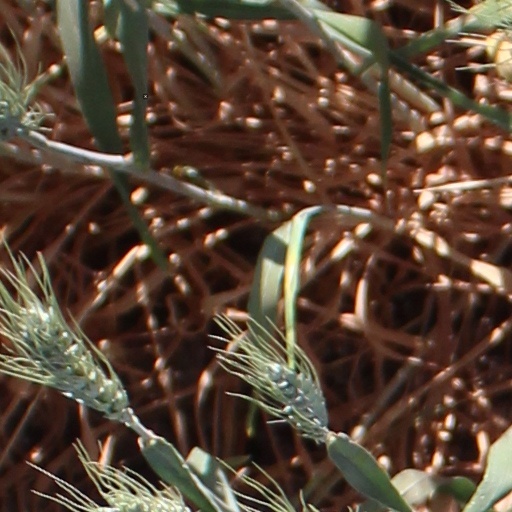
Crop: wheat